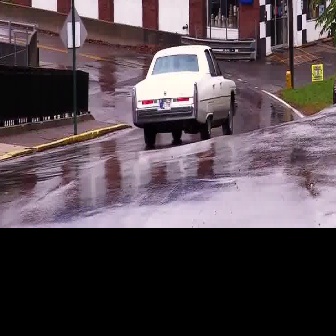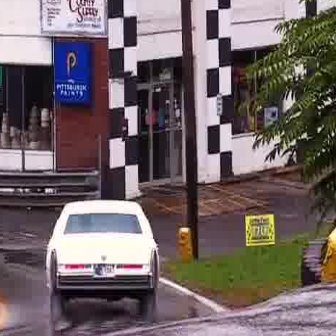
  Please identify the target specified by the bounding box [129,41,237,148] in the first image and locate it in the second image. Return the coordinates in [x_min,y_min,x_max,y_max] format.
Answer: [42,196,158,313]